Rock paper scissors

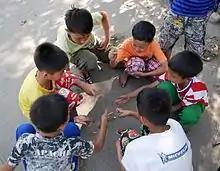
Children in Myanmar playing rock paper scissors

Today, the best-known "sansukumi-ken" is called , which is a variation of the Chinese games introduced in the 17th century. "Jan-ken" uses the rock, paper, and scissors signs and is the direct source of the modern version of rock paper scissors. Hand-games using gestures to represent the three conflicting elements of rock, paper, and scissors have been most common since the modern version of the game was created in the late 19th century, between the Edo and Meiji periods.